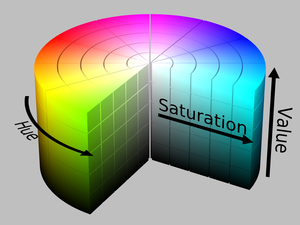
Teinte, saturation, luminosité sont les trois paramètres de description d'une couleur dans une approche psychologique de cette perception. Cette expression désigne des modèles de description des couleurs utilisés en graphisme informatique et en infographie, qui adaptent ces paramètres.
Le modèle TSL pour teinte saturation luminosité, est un système de gestion des couleurs en informatique.